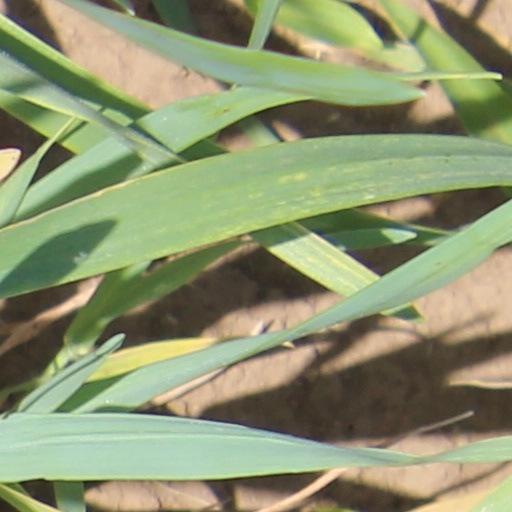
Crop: wheat